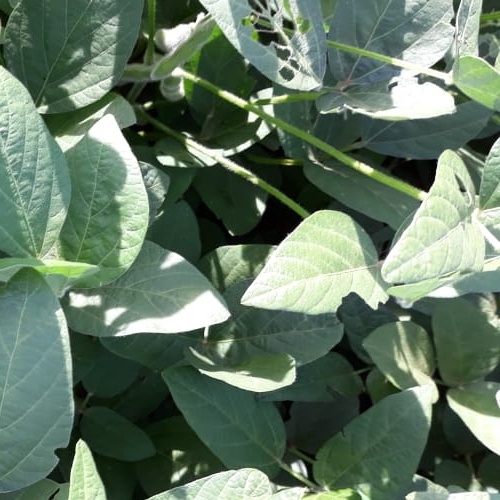
Label: Caterpillar